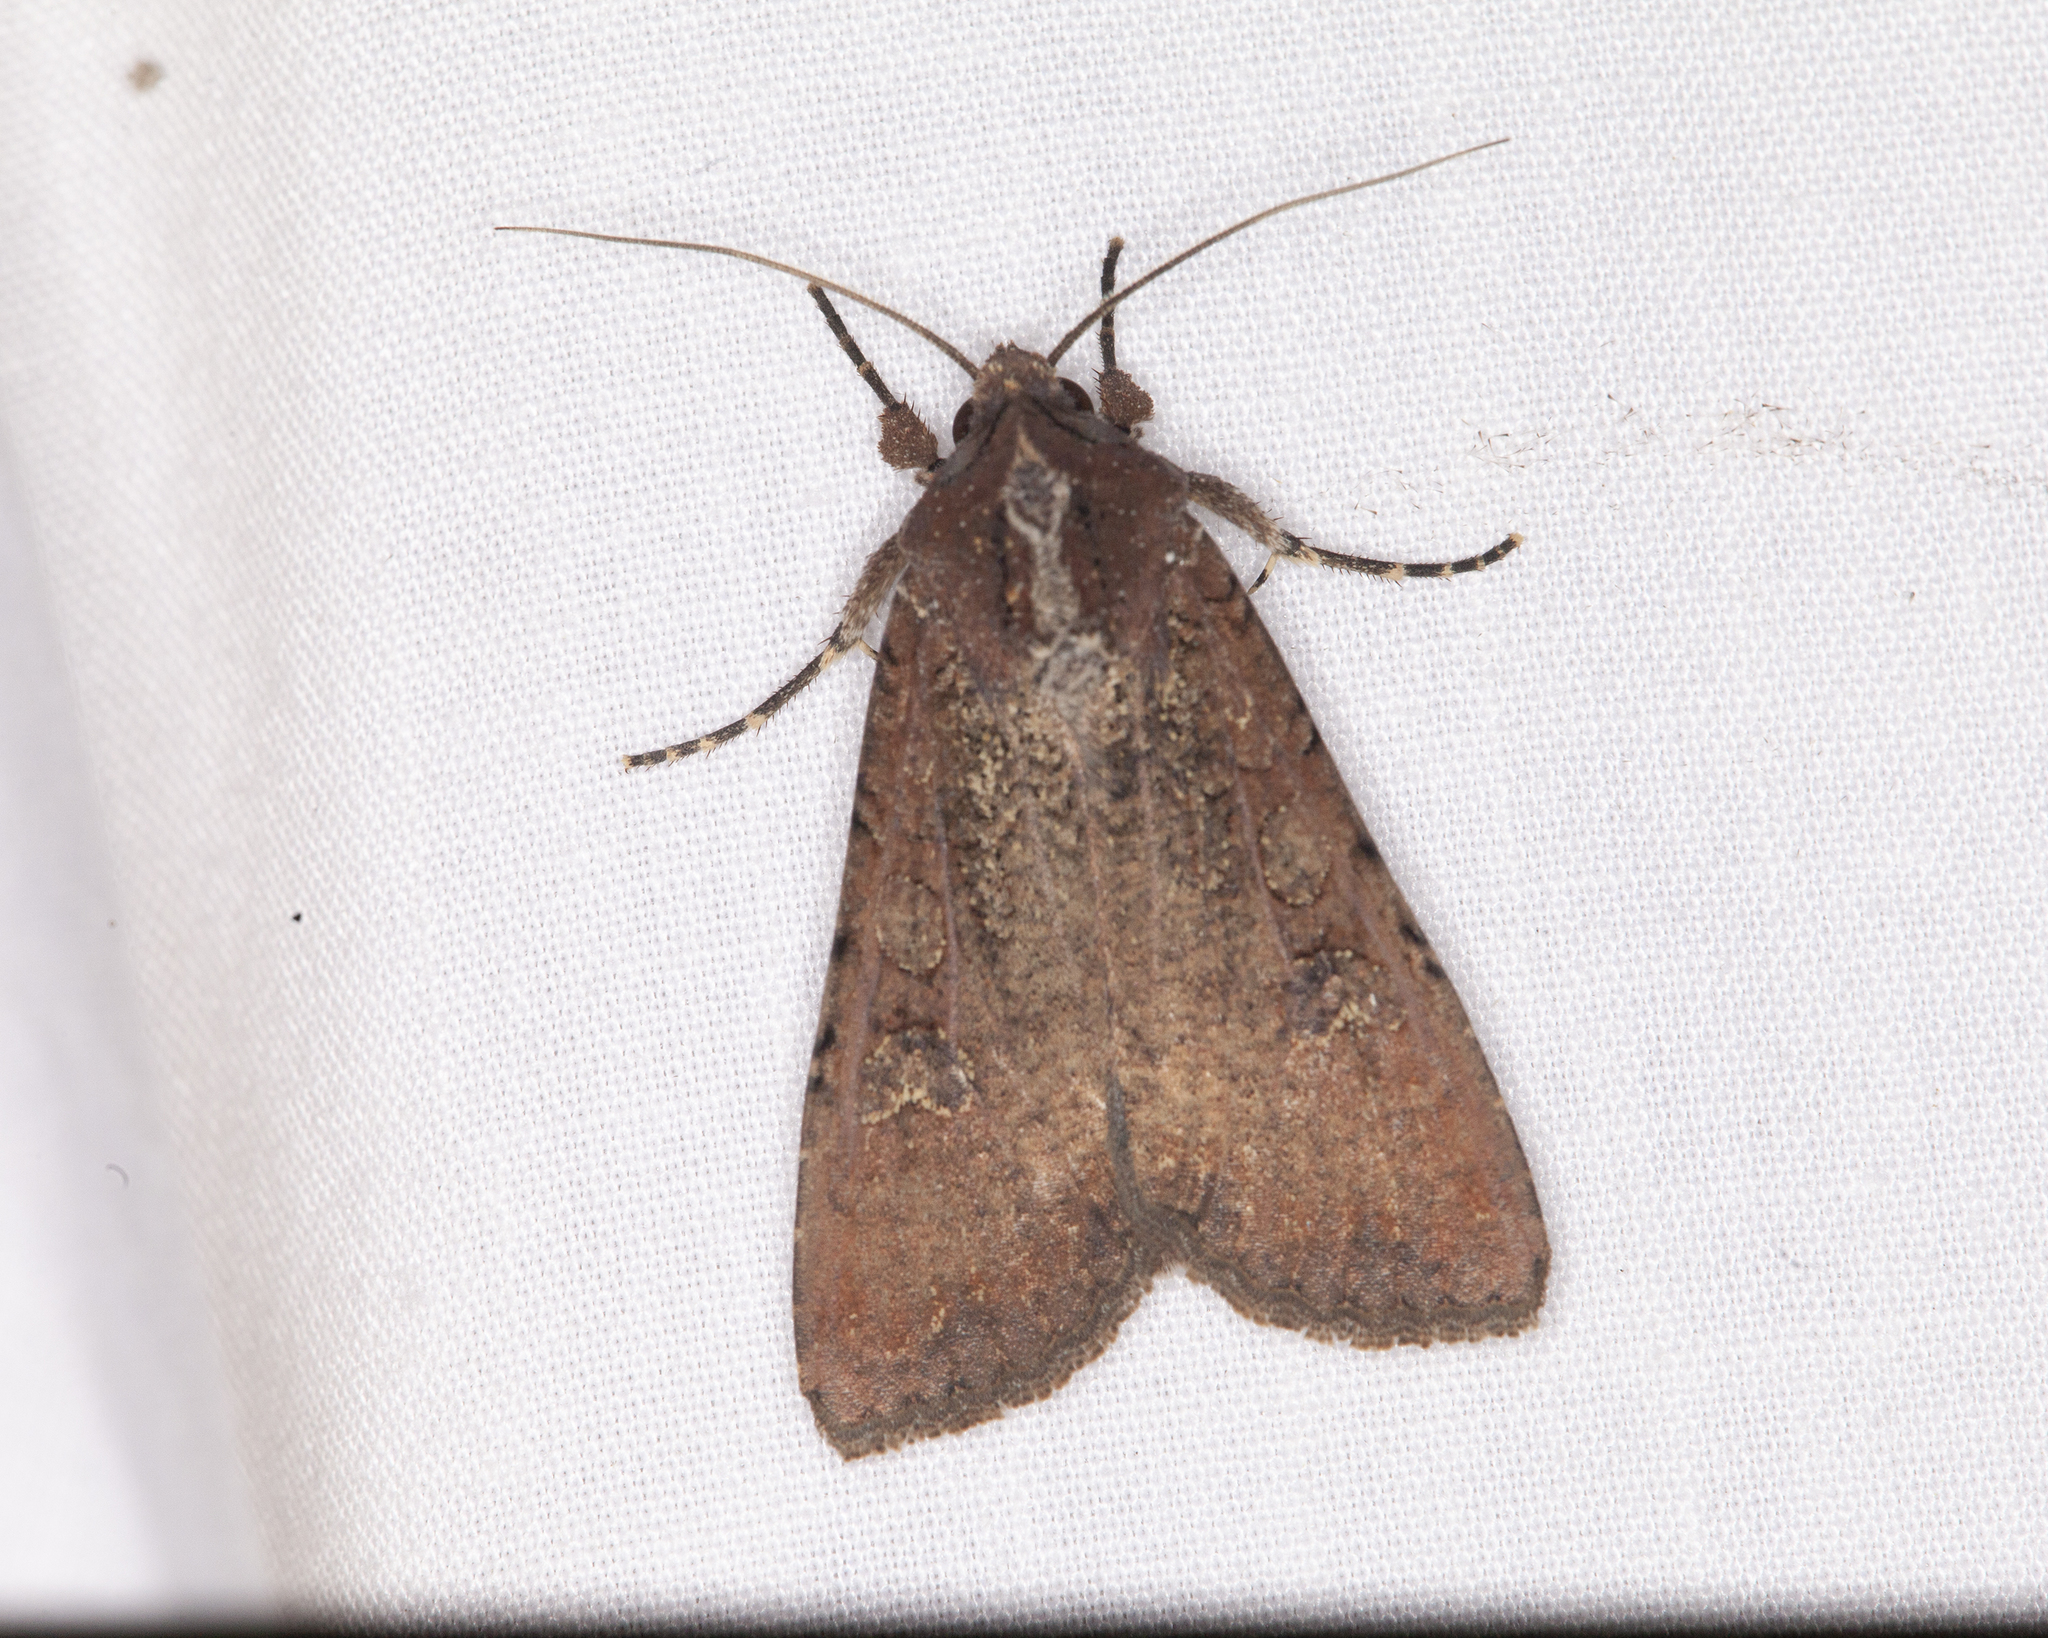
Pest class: cutworms